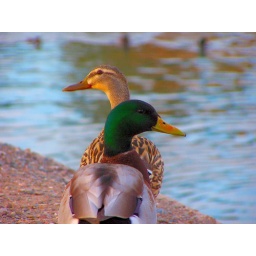
Came across this male and female on an evening walk along a canal by my home